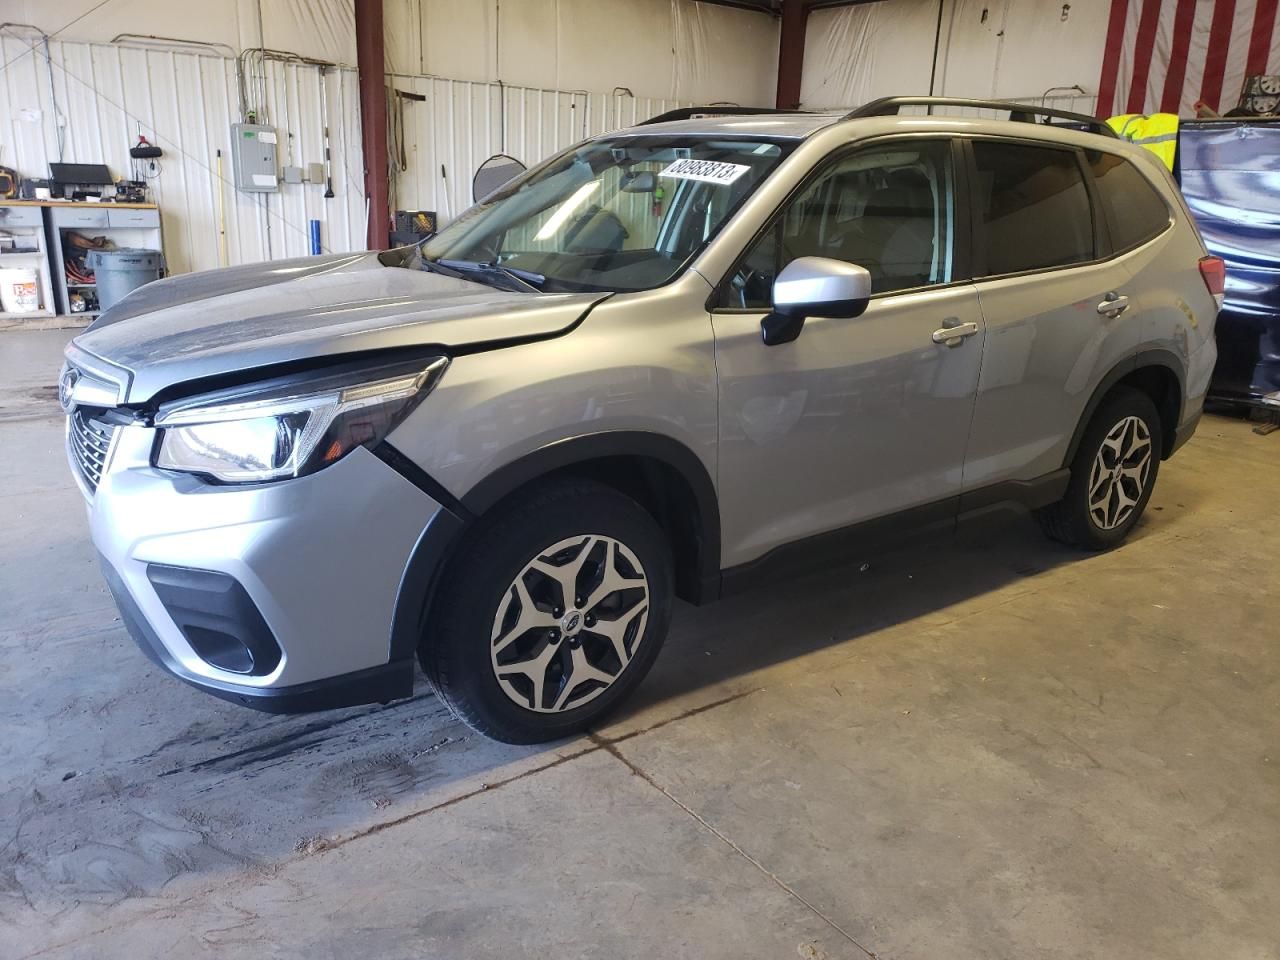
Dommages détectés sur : capot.
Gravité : majeur